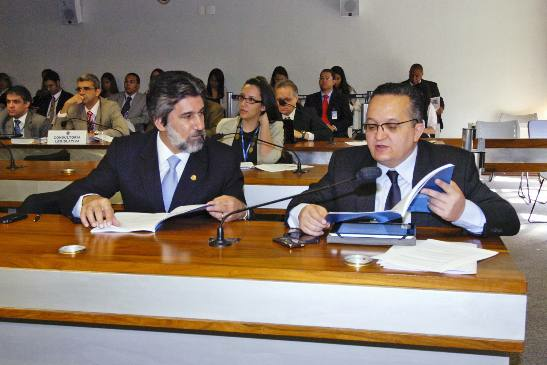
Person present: Yes